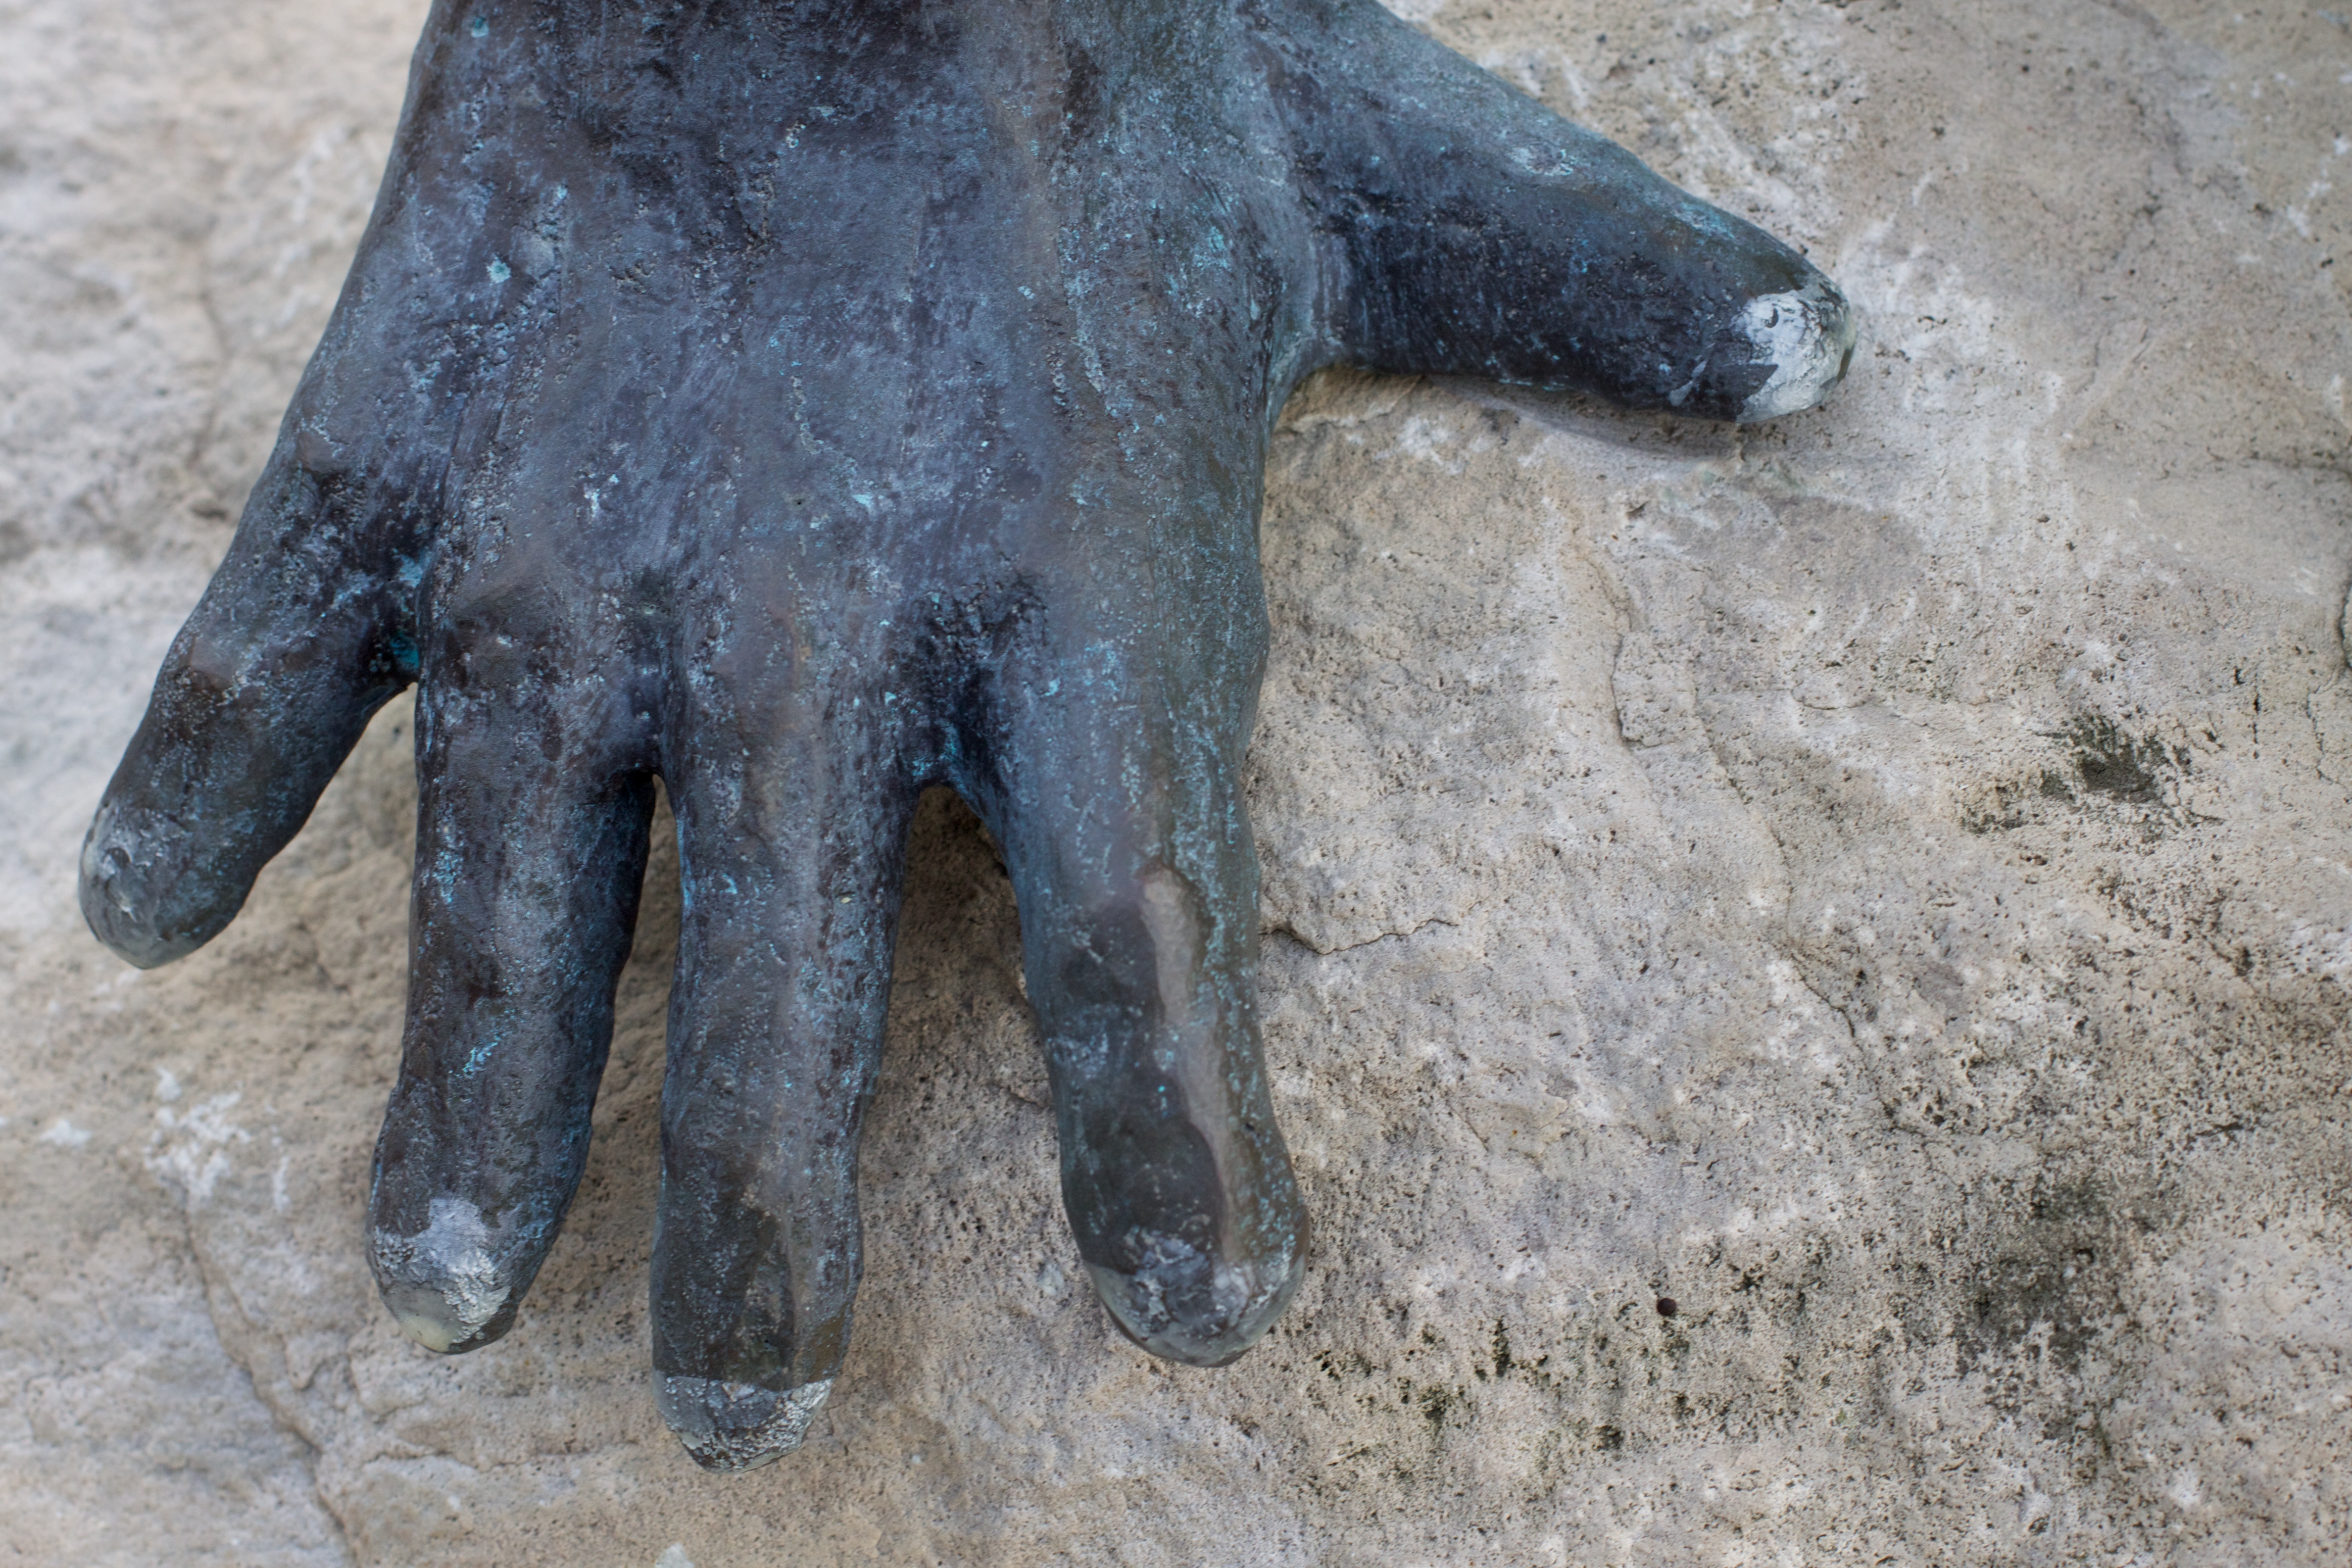
hand, texture, stone, statue, mud, artistic, metal, material, sculpture, art, fingers, manmade, patina